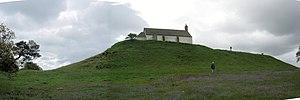
Cet article recense les monuments historiques français classés en 1889.
Cet article recense les sites mégalithiques du Morbihan, en France.
Cet article recense les monuments historiques de Carnac, en France.